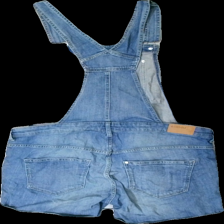
View: back
Type: Shorts
Category: Ladies
Brand: H&M
Brand text on label: Mama
Colors: Blue
Material: 100% cott
Cut: Regular
Size: 40
Season: Summer
Price range: 100-150
Recommended usage: Reuse
Description: Blue jeans shorts overalls from H&M Mama, size 40. Good condition.